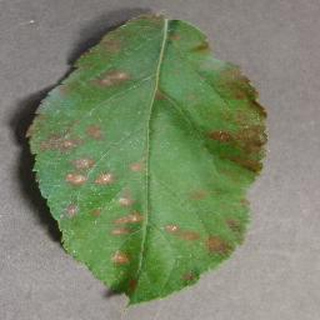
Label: apple_cedar_apple_rust